Left Alliance (Finland)

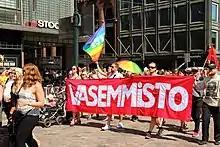
Members of the Left Alliance at Helsinki Pride in 2016

According to the Left Alliance's party programme, adopted by the 5th Party Congress on 16 June 2007, the fundamental values of the Left Alliance are equality, freedom, sustainable development, and democracy. The party believes that globally, democracy must be strengthened, and that democracy should be stronger than the power of capital, challenging global capitalism. Important values also include global solidarity, stopping political polarisation in Finland, freedom and the right to work, and environmentalism. The party is for equality in all its forms and identifies strongly as feminist, anti-racist and is in support of economic democracy. The party has been defined from the outside as social democratic. The party supports introducing a universal basic income and prioritizes supporting the weakest members of society.